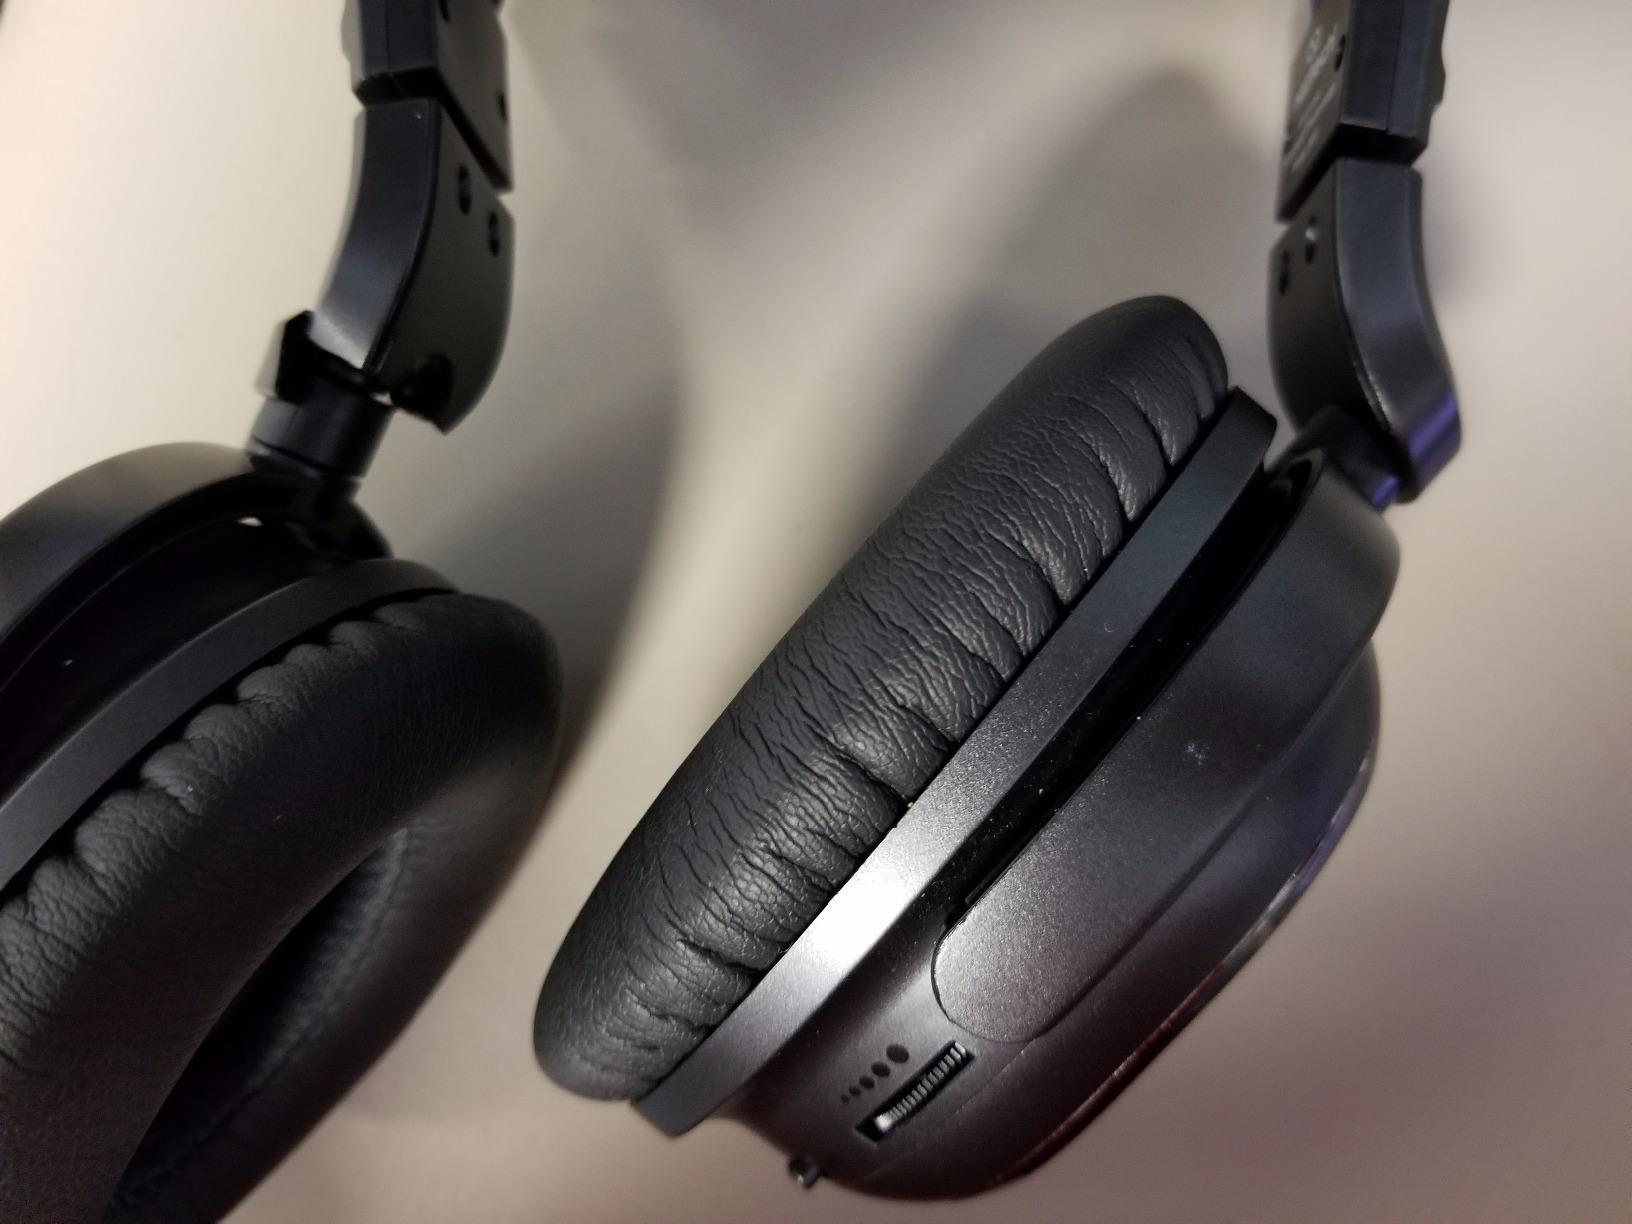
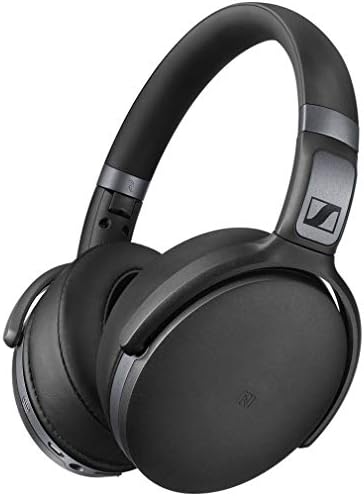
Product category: headphones
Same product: no